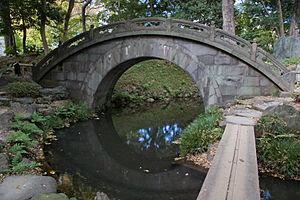
Koishikawa Kōraku-en est un jardin japonais situé à proximité du Tokyo Dome dans le quartier de Koishikawa de l'arrondissement de Bunkyō, à Tōkyō. Il comporte un lac central et plusieurs petites collines, ce qui en fait un lieu de promenade apprécié, et typique des jardins de promenade de l'époque d'Edo. C'est le jardin le plus ancien de Tōkyō. Son aménagement a été entrepris en 1629 par Yorifusa Mito, neuvième fils de Ieyasu Tokugawa, daimyo et fondateur de la famille Mito du clan Tokugawa. Il a été poursuivi par son successeur, Mitsukuni Mito, avec l'aide de Shu Shinsui, un lettré confucéen de la dynastie Ming réfugié au Japon. Plusieurs paysages de Chine et du Japon y sont évoqués ou reproduits en miniature. Il occupait 25 hectares à l'origine, mais l'urbanisation de Tōkyō a réduit sa taille à 7 hectares.
Le jardin japonais est issu de la tradition antique japonaise. Il se trouve aussi bien dans les demeures privées que dans les parcs des villes comme dans les lieux historiques : temples bouddhistes, tombeaux shintoïstes, châteaux.